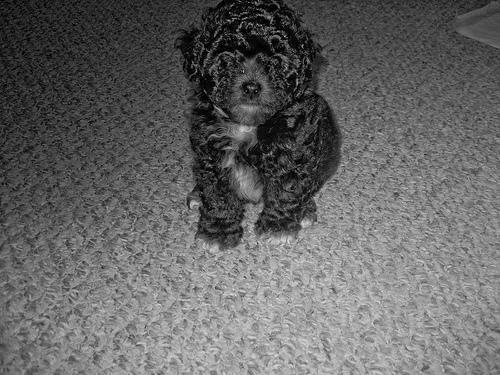
havanese